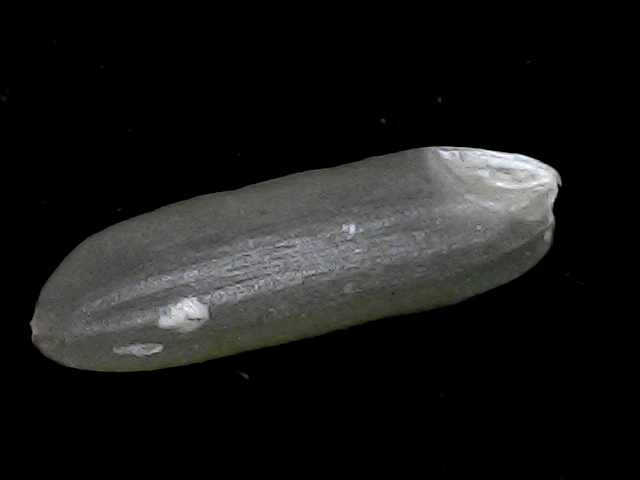
Rice variety: BD85